Katie Scott

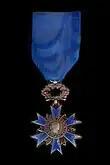
Ordre national du Mérite insignia

In 1982, she married Stephen Deuchar ("knighted" 2021), having one son and three daughters.